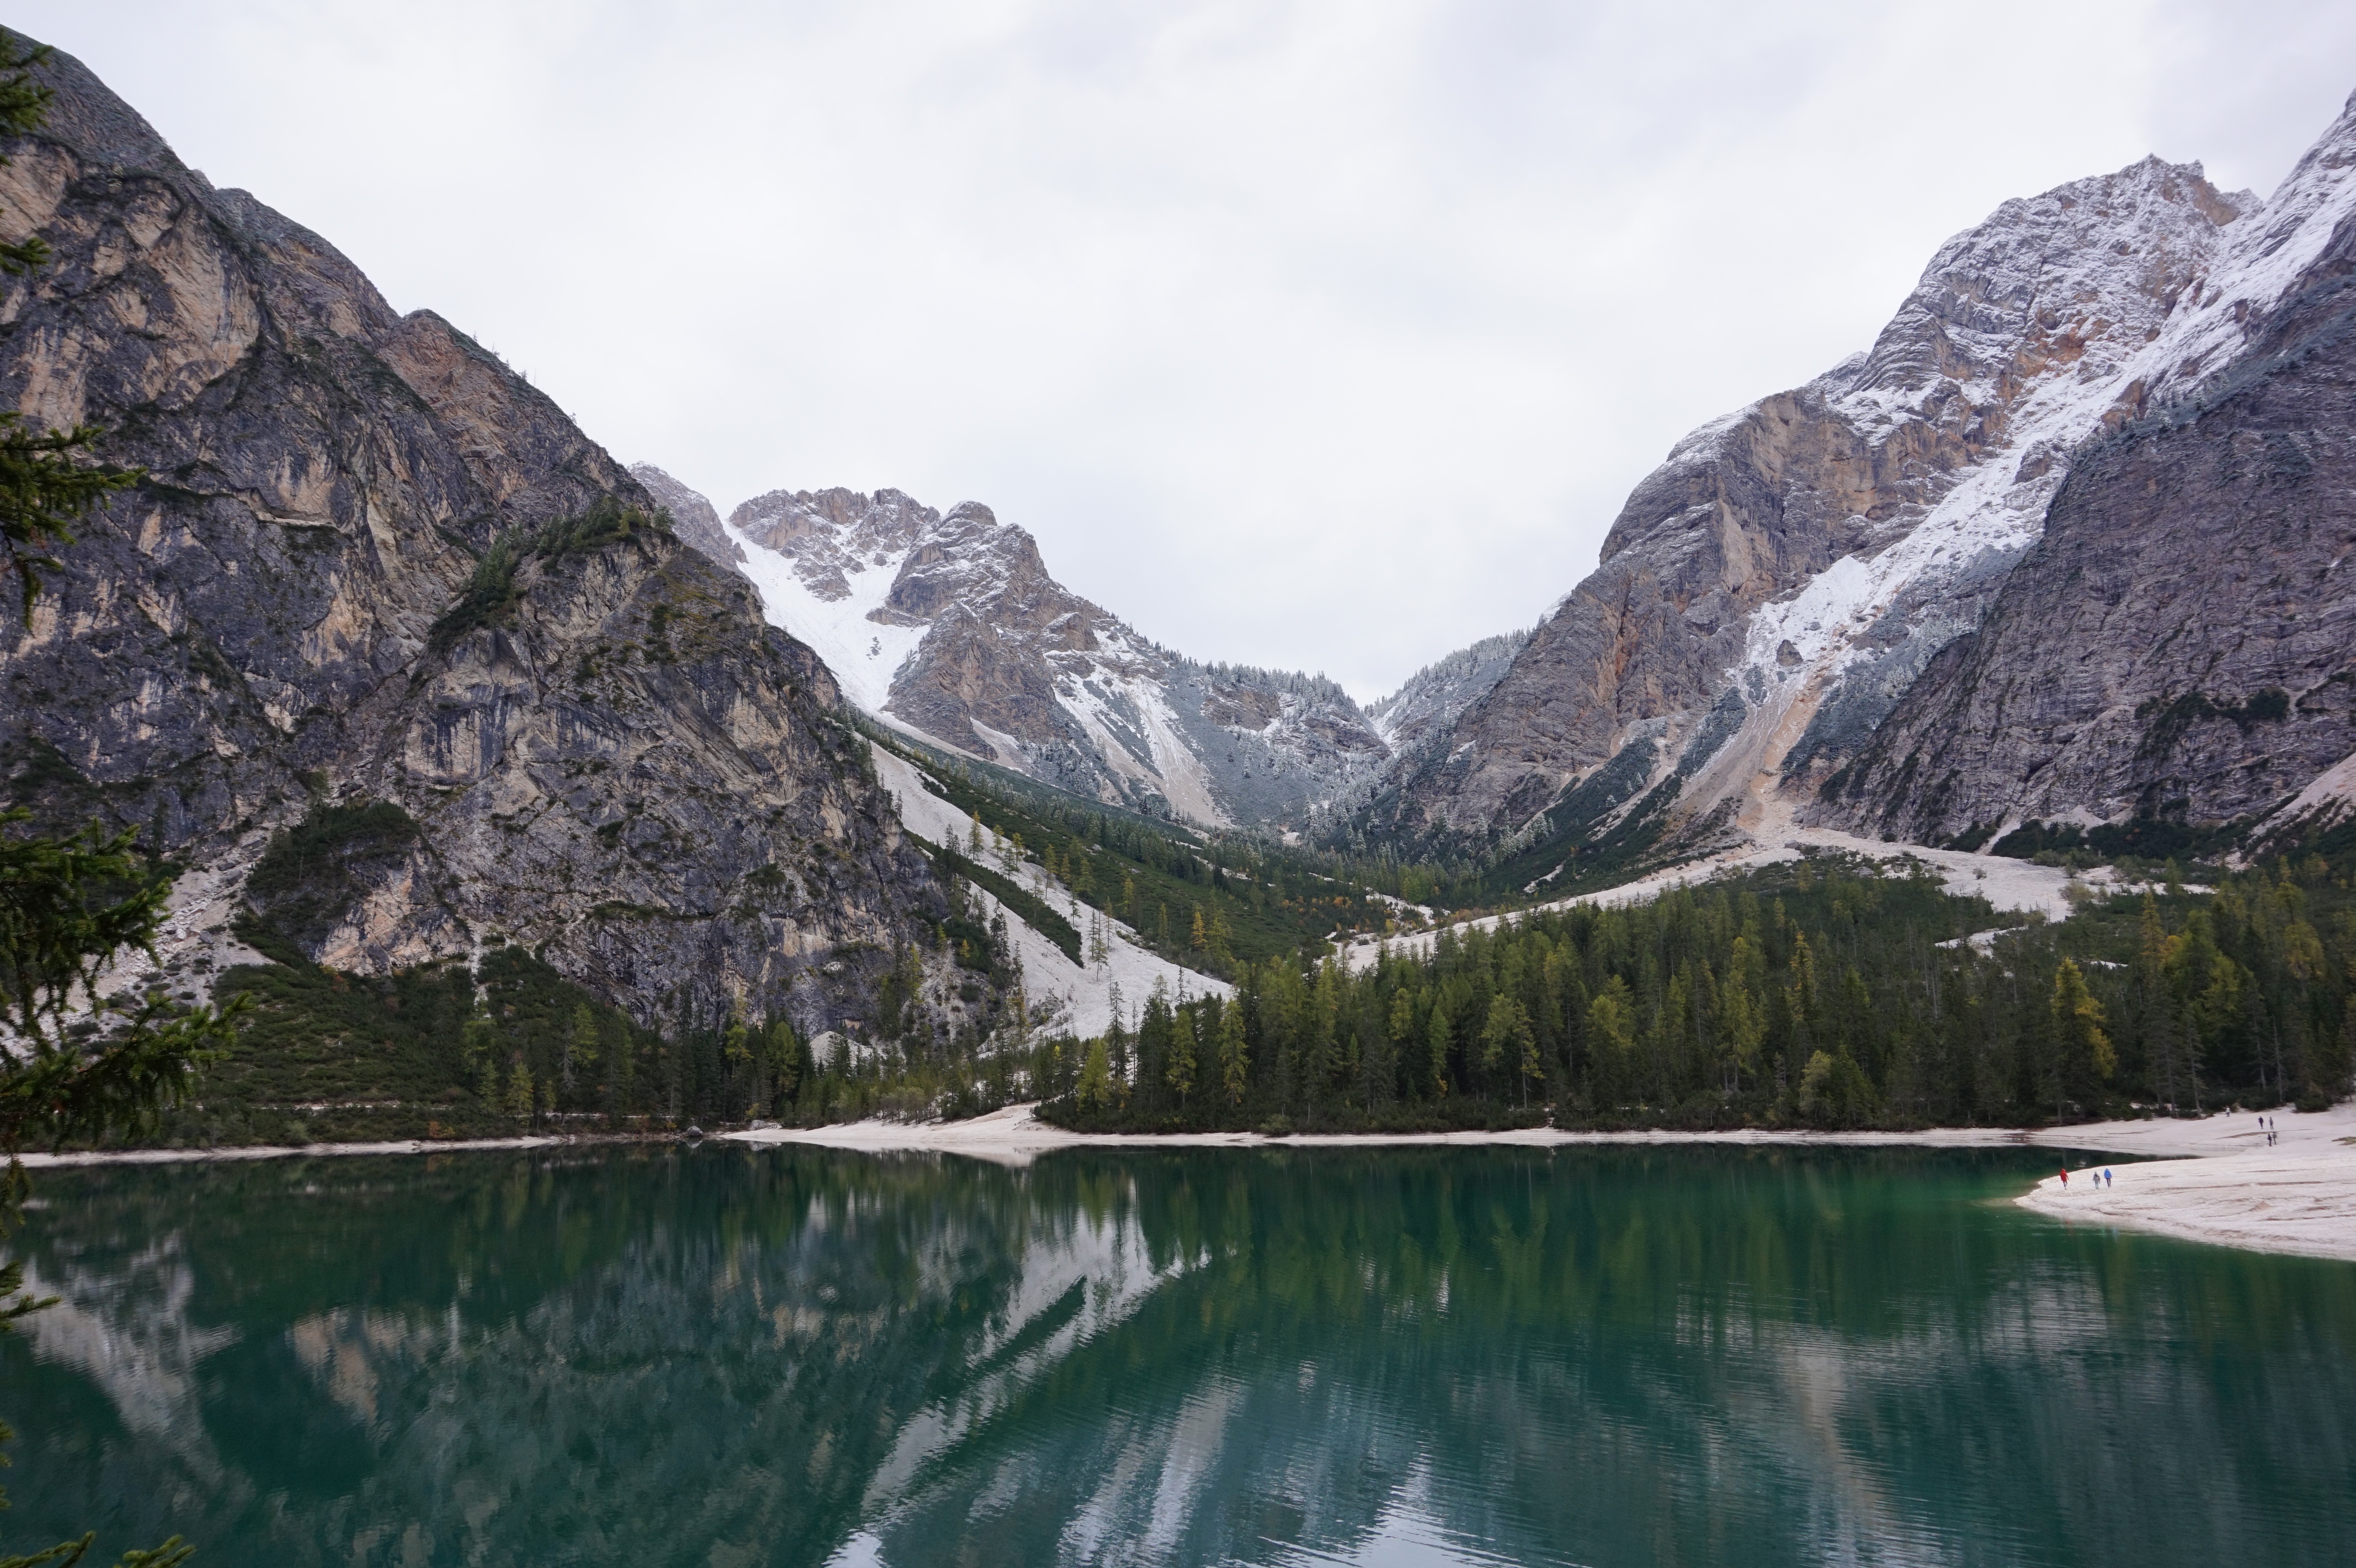
landscape, water, nature, wilderness, mountain, snow, lake, valley, mountain range, autumn, italy, alpine, fjord, reservoir, ridge, mountain landscape, mountains, alps, fell, cirque, loch, high mountains, moraine, landform, south tyrol, prague wildsee, tarn, mountain pass, mountainous landforms, glacial landform